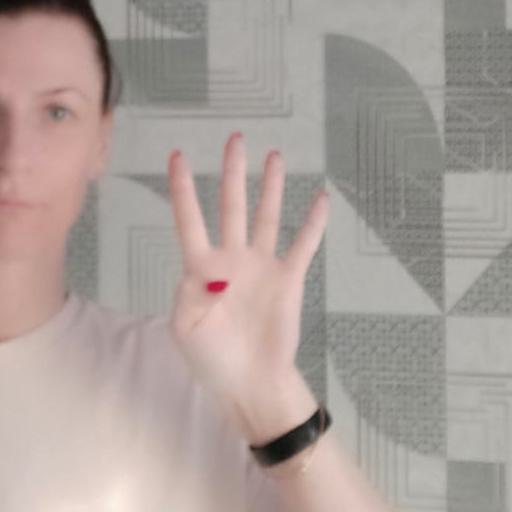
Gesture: four